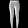
Label: Trouser